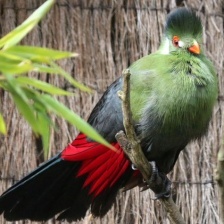
Species: WHITE CHEEKED TURACO
Scientific name: TAURACO LEUCOTIS